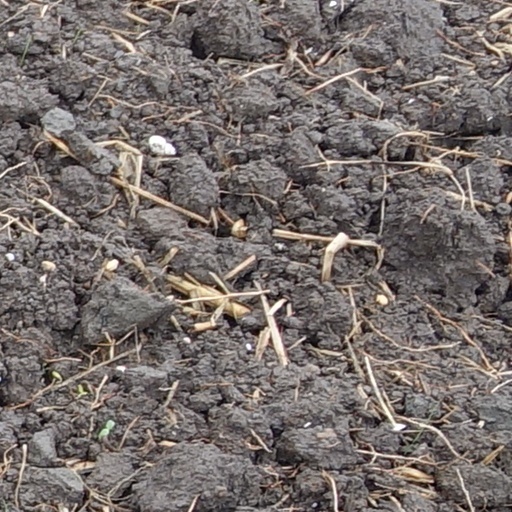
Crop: wheat